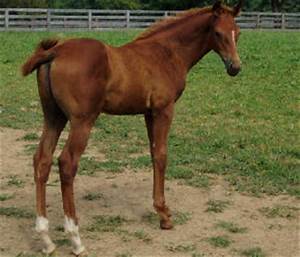
Label: horse